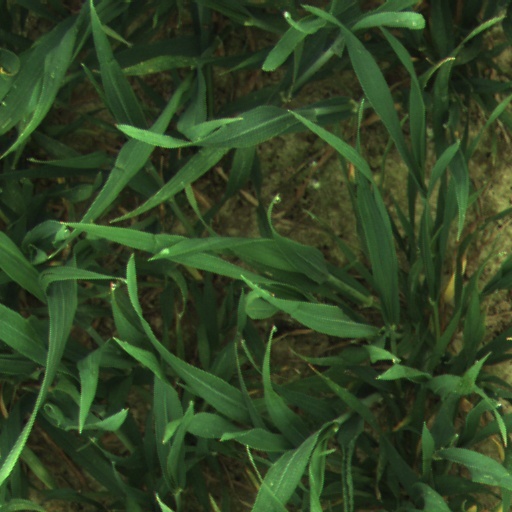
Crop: wheat